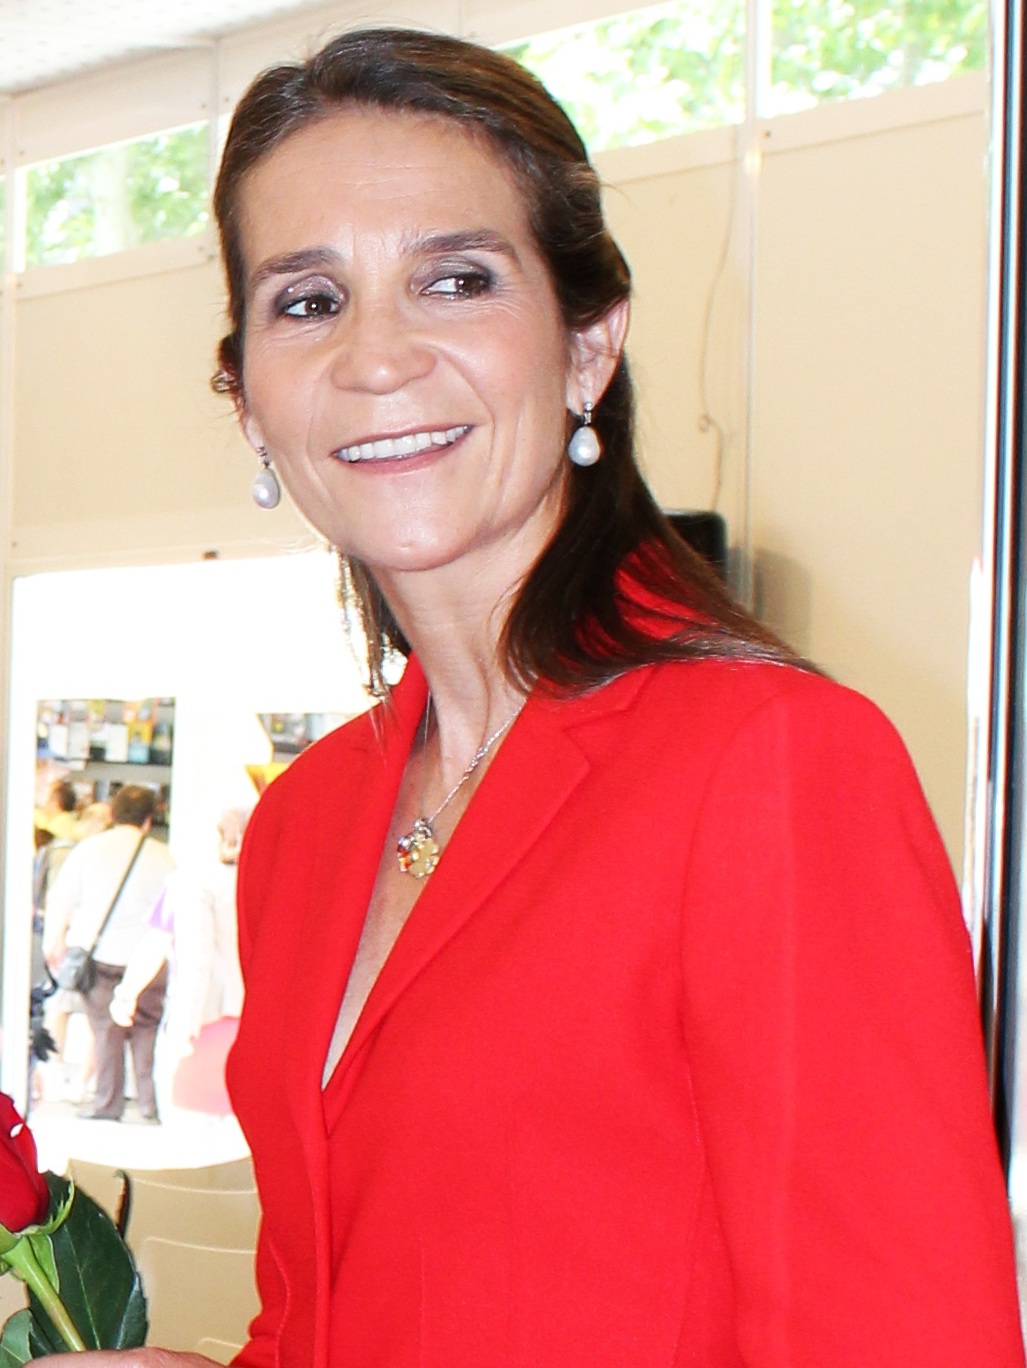
อินฟันตาเอเลนา ดัชเชสแห่งลูโก

| image = L’infante Hélène d’Espagne, duchesse de Lugo en 2011 (cropped).jpg
| full name = เอเลนา มาริอา อิซาเบล โดมินิกา เด ซิโลส เด บอร์บอน อี เกรเซีย
| name = อินฟันตาเอเลนา
| birth_place = มาดริด สเปนภายใต้การนำของฟรังโก|ประเทศสเปน
| title = ดัชเชสแห่งลูโก
| father1 = สมเด็จพระราชาธิบดีฆวน การ์โลสที่ 1 แห่งสเปน
| mother1 = สมเด็จพระราชินีโซเฟียแห่งสเปน
| spouse = ไฆเม เด มาริชาลาร์ (พ.ศ. 2538–2553)
| issue1 = เฟลิเป เด มาริชาลาร์ อี บอร์บอน|เฟลิเป เด มาริชาลาร์บิกโตเรีย เด มาริชาลาร์ อี บอร์บอน|บิกโตเรีย เด มาริชาลาร์
| spouse-type = พระสวามี
| dynasty = ราชวงศ์บูร์บง|บูร์บง
| signature = Signature of Infanta Elena, Duchess of Lugo.jpg
อินฟันตาเอเลนา ดัชเชสแห่งลูโก (; ประสูติ: 20 ธันวาคม พ.ศ. 2506) หรือพระนามเต็มว่า เอเลนา มาริอา อิซาเบล โดมินิกา เด ซิโลส เด บอร์บอน อี เกรเซีย () เป็นพระราชธิดาในสมเด็จพระราชาธิบดีฆวน การ์โลสที่ 1 แห่งสเปน กับสมเด็จพระราชินีโซเฟียแห่งสเปน ทั้งเป็นพระเชษฐภคินีในอินฟันตากริสตินา เฟเดริกาแห่งสเปน|อินฟันตากริสตินา เฟเดริกา และสมเด็จพระราชาธิบดีเฟลิเปที่ 6 แห่งสเปน|สมเด็จพระราชาธิบดีเฟลิเปที่ 6
อินฟันตาเอเลนา เสกสมรสและหย่ากับไฆเม เด มาริชาลาร์ มีพระบุตรด้วยกันสองคน ทั้งนี้พระองค์อยู่ในลำดับที่ 3 ของการสืบราชบัลลังก์ของสเปน และทรงประกอบพระกรณียกิจในต่างประเทศในฐานะตัวแทนของพระราชวงศ์
== พระประวัติ ==
อินฟันตาเอเลนา ดัชเชสแห่งลูโก มีพระนามเต็มว่า เอเลนา มาริอา อิซาเบล โดมินิกา เด ซิโลส ประสูติเมื่อวันที่ 20 ธันวาคม พ.ศ. 2506 ณ มาดริด ประเทศสเปน พระราชธิดาในสมเด็จพระราชาธิบดีฆวน การ์โลสที่ 1 แห่งสเปน กับสมเด็จพระราชินีโซเฟียแห่งสเปน มีพระขนิษฐาและพระอนุชาคือ อินฟันตากริสตินา เฟเดริกาแห่งสเปน|อินฟันตากริสตินา เฟเดริกา และสมเด็จพระราชาธิบดีเฟลิเปที่ 6 แห่งสเปน|สมเด็จพระราชาธิบดีเฟลิเปที่ 6 ตามลำดับ
พระองค์สำเร็จการศึกษาจากโรงเรียนซานตามาริอาเดลกามิโน () และสำเร็จการศึกษาจากวิทยาลัยครุศาสตร์เอสกูนิ () ในมาดริด และมหาวิทยาลัยเอ็กซิเตอร์จากสหราชอาณาจักร
นอกจากภาษาสเปน พระองค์สามารถรับสั่งภาษาอังกฤษและภาษาฝรั่งเศส|ฝรั่งเศส
== เสกสมรสและการหย่า ==
อินฟันตาเอเลนาทรงพบรักกับไฆเม เด มาริชาลาร์ บุตรของเคานต์และเคาน์เตสแห่งริปัลดา เมื่อครั้งศึกษาในสาขาวิชาวรรณคดีฝรั่งเศสในปารีส เมื่อ พ.ศ. 2530 ก่อนเสกสมรสกันเมื่อวันที่ 18 มีนาคม พ.ศ. 2538 ณ อาสนวิหารเซบิยา ในการนี้สมเด็จพระราชาธิบดีควน การ์โลสที่ 1 ได้ทรงสถาปนาพระอิสริยยศเป็น "ดัชเชสแห่งลูโก" Real Decreto 323/1995 ทั้งสองมีพระบุตรด้วยกันสองคน คือ
# ดอนเฟลิเป เด มาริชาลาร์ อี บอร์บอน (17 กรกฎาคม พ.ศ. 2541)
# ดอญญาบิกโตเรีย เด มาริชาลาร์ อี บอร์บอน (9 กันยายน พ.ศ. 2543)
วันที่ 13 พฤศจิกายน พ.ศ. 2550 ได้มีประกาศว่าอินฟันตาเอเลนาได้ทรงแยกกันอยู่กับพระสวามี ABC.es "Zarzuela announces the separation of the Duchess and Duke of Lugo" (Spanish) เดือนพฤศจิกายน พ.ศ. 2552 มีข่าวลือแพร่สะพัดว่าทั้งสองจะหย่ากัน Elmundo.es "Duchess and Duke of Lugo divorce". () Lola Galán. "Is it a State divorce?" Elpais.com () วันที่ 29 พฤศจิกายน ปีเดียวกันนั้นได้มีการเผยแพร่เอกสารเรื่องการหย่าร้างของทั้งสอง Elperiodico.com Infanta Elena of Spain and her husband sign divorce papers". () ลุมาวันที่ 21 มกราคม พ.ศ. 2553 ทั้งสองได้หย่าร้างกันที่สำนักพระราชวัง และมีประกาศอย่างเป็นทางการเมื่อวันที่ 9 กุมภาพันธ์ ปีเดียวกัน โดยไฆเม เด มาริชาลาร์ อดีตพระสวามีจะไม่มียศเป็น "ดยุกแห่งลูโก" และมิได้เป็นสมาชิกพระบรมวงศานุวงศ์แห่งสเปนนับแต่วันที่หย่าเป็นต้นไป Elmundo.es "La Infanta Elena ya está divorciada de Marichalar". (accessed 9 February 2010)
== อ้างอิง ==
== แหล่งข้อมูลอื่น ==
* พระประวัติส่วนพระองค์
*
หมวดหมู่:ดยุกแห่งลูโก
หมวดหมู่:เจ้าหญิงสเปน
หมวดหมู่:บุคคลจากมาดริด
หมวดหมู่:บุคคลจากมหาวิทยาลัยเอ็กซิเตอร์